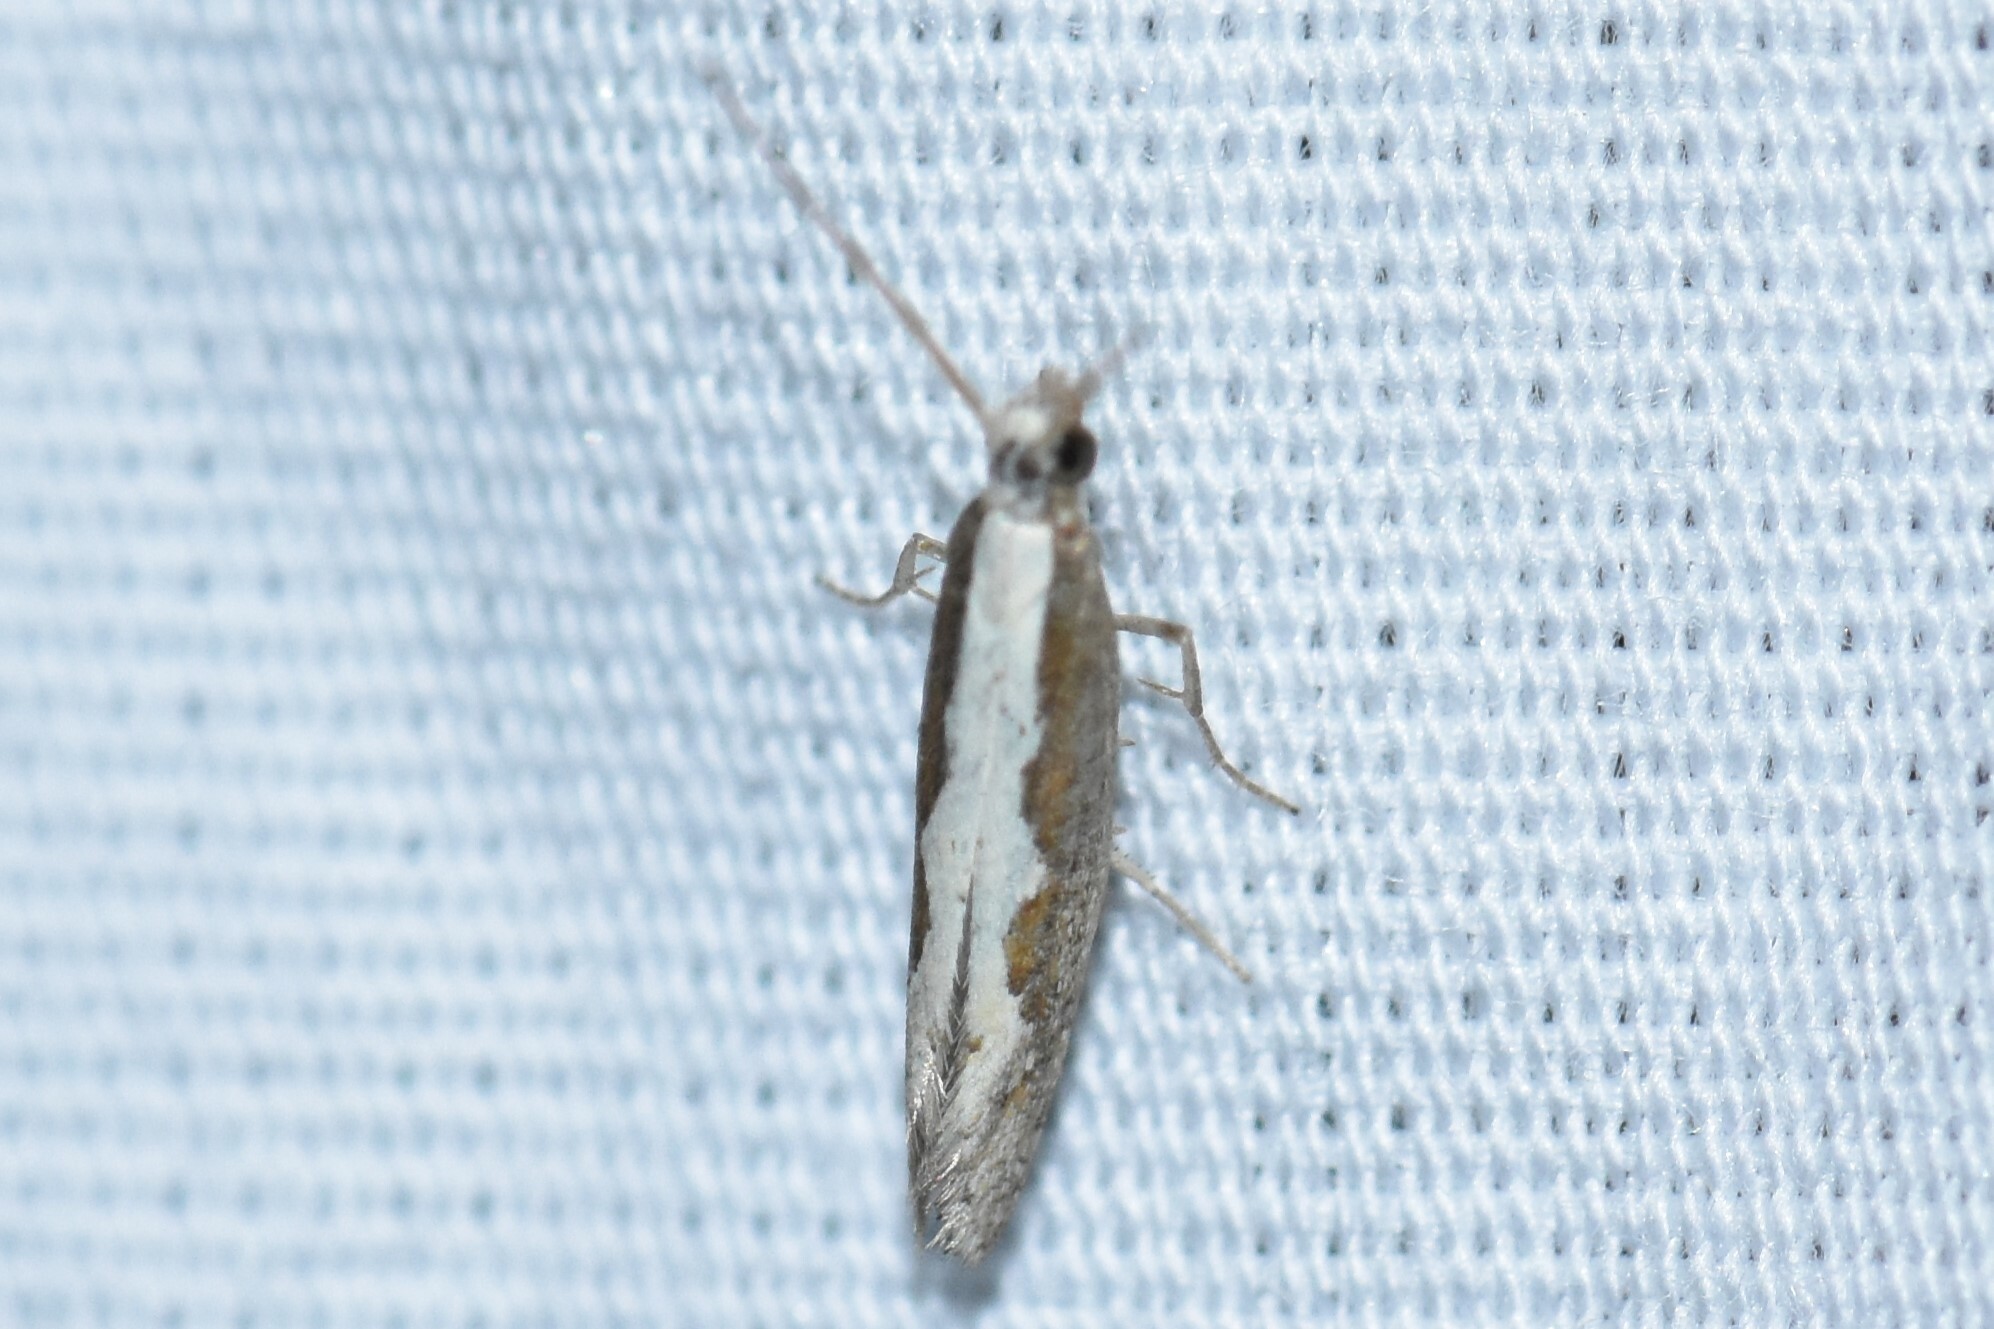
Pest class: diamondback_moth